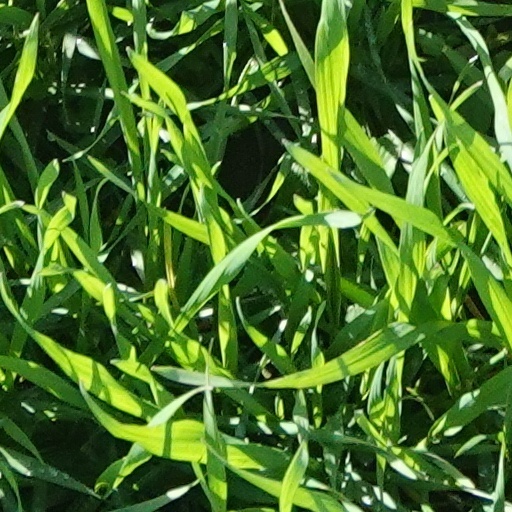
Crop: wheat